Beretta BM 59

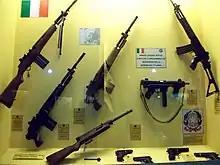
The BM59 (top left) on display at the "Museo de Armas de la Nación," Buenos Aires

Small numbers of both semi-automatic and selective-fire BM59s were imported to the United States in the 1960s and 1970s by Beretta. Most were marked "BM59 308 Win Berben Corp NY, NY".